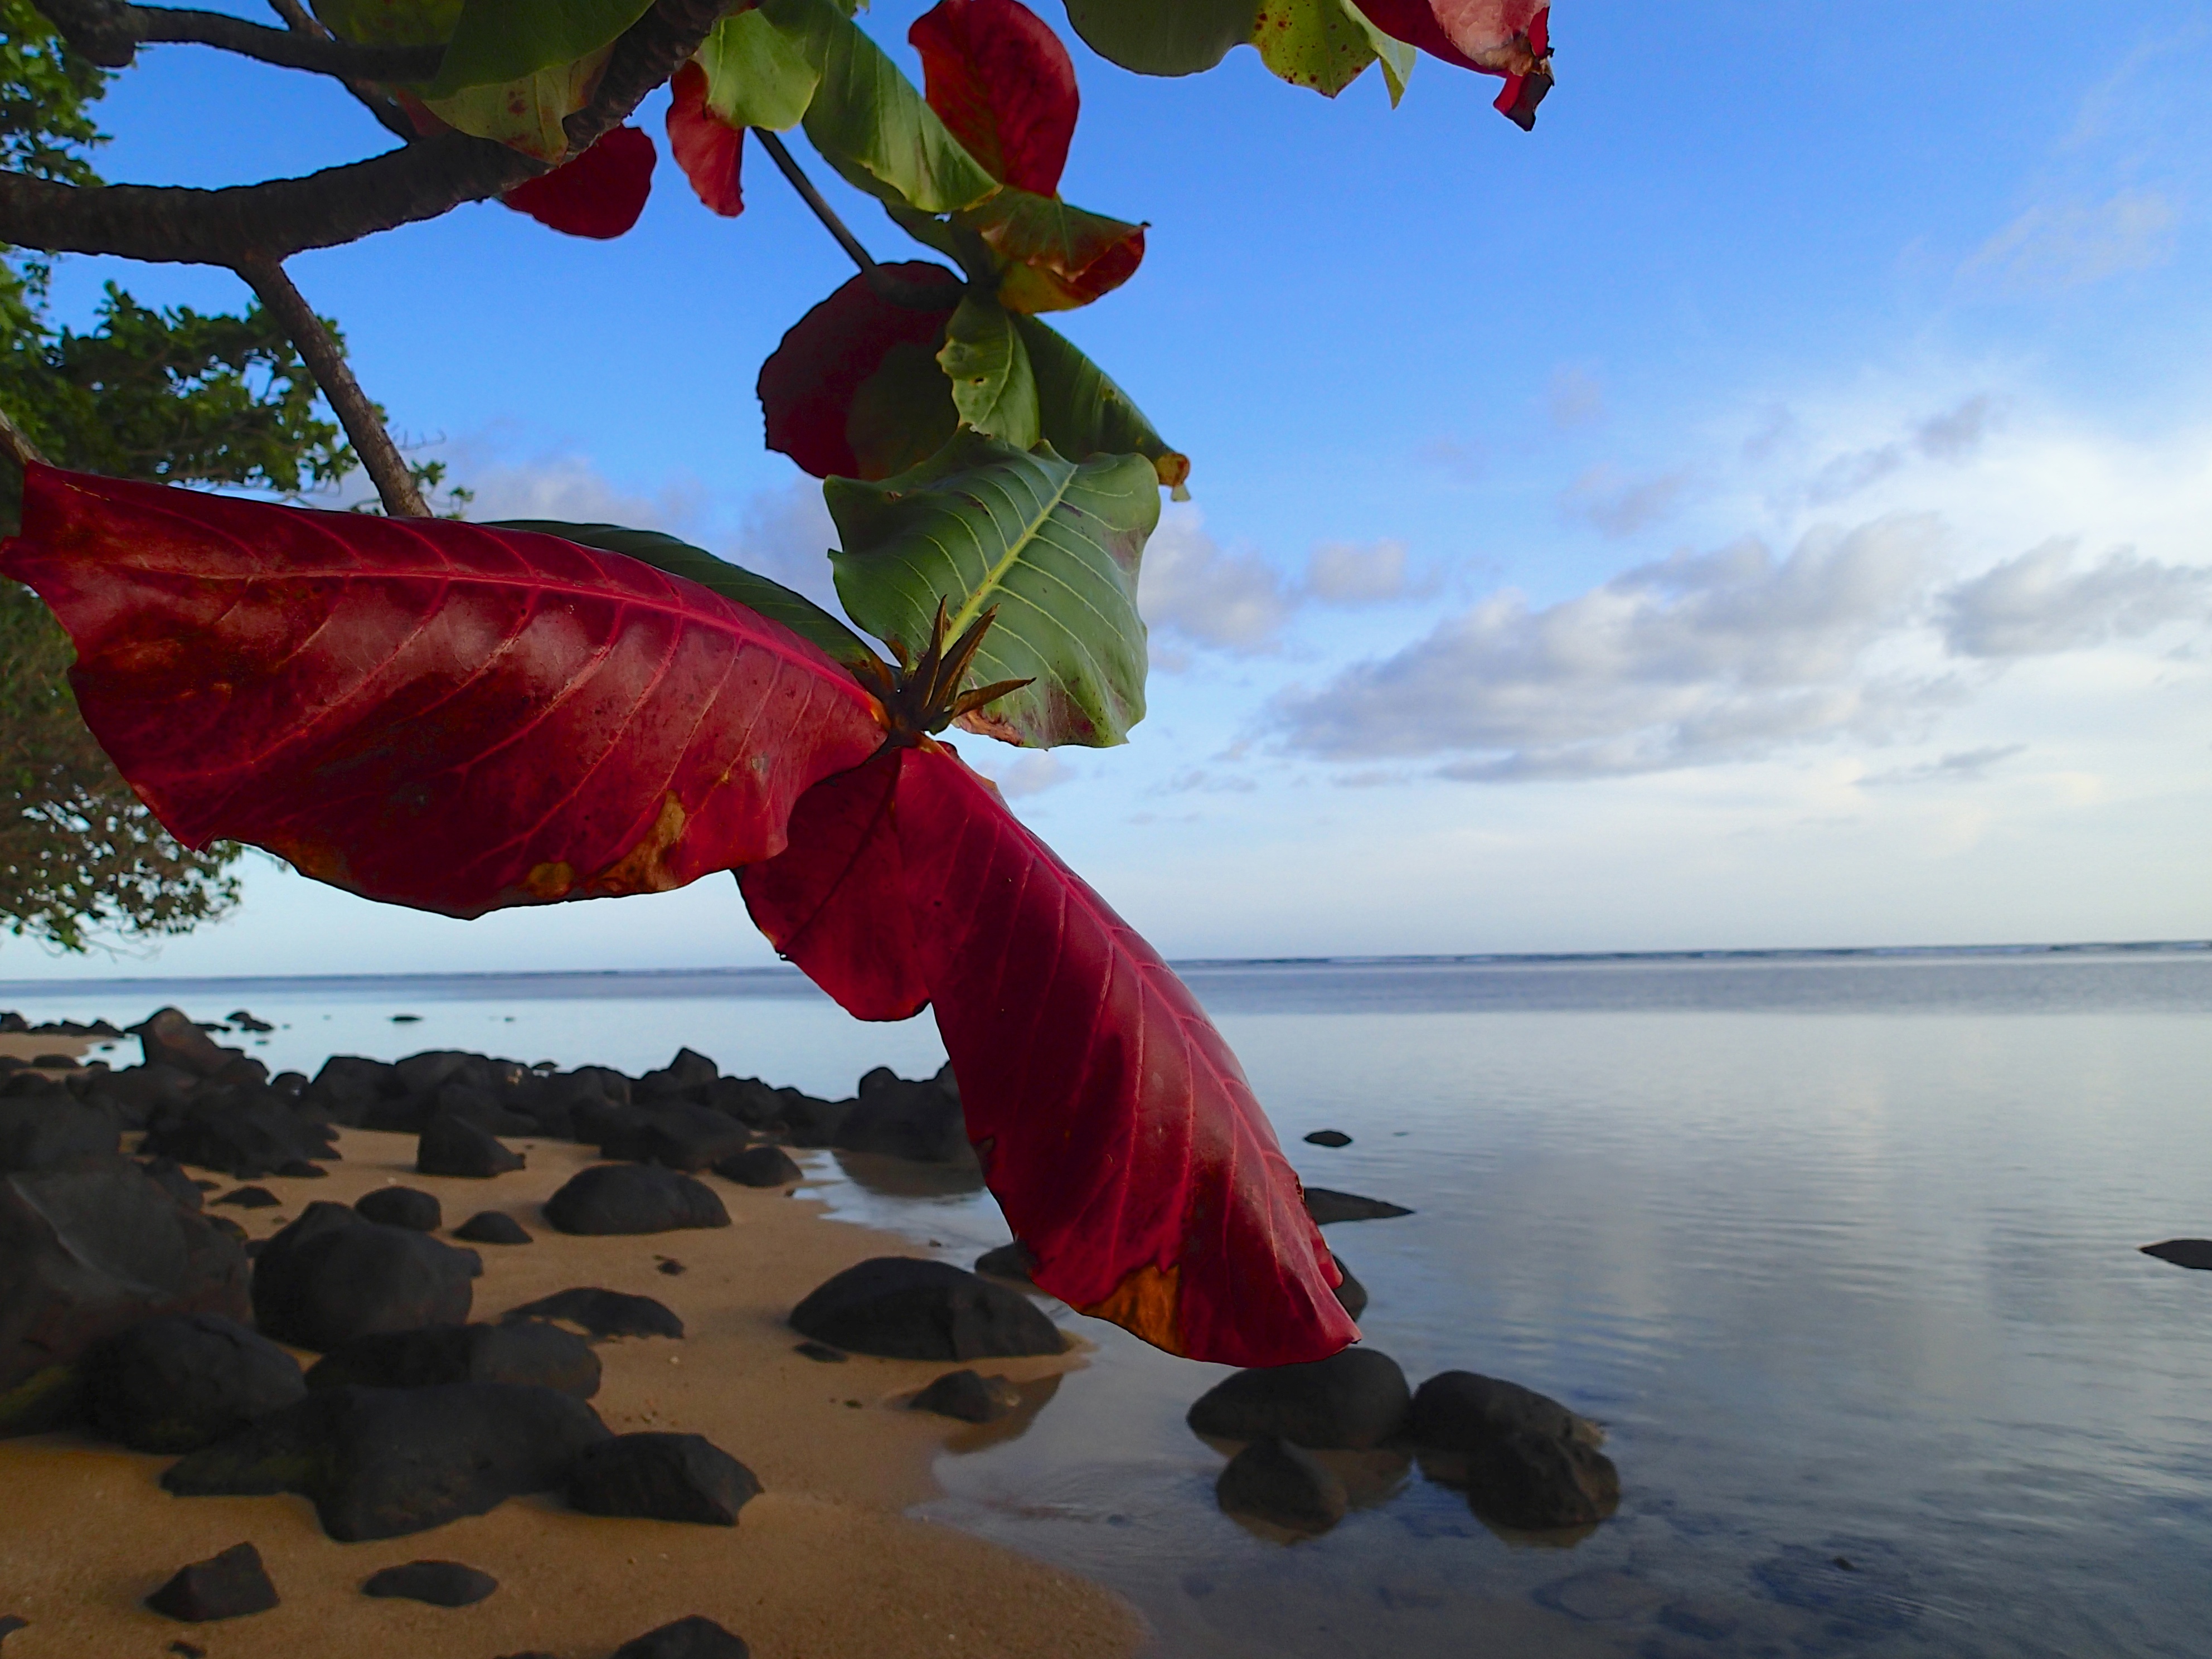
beach, sea, ocean, sky, sunlight, leaf, flower, wind, red, tropics